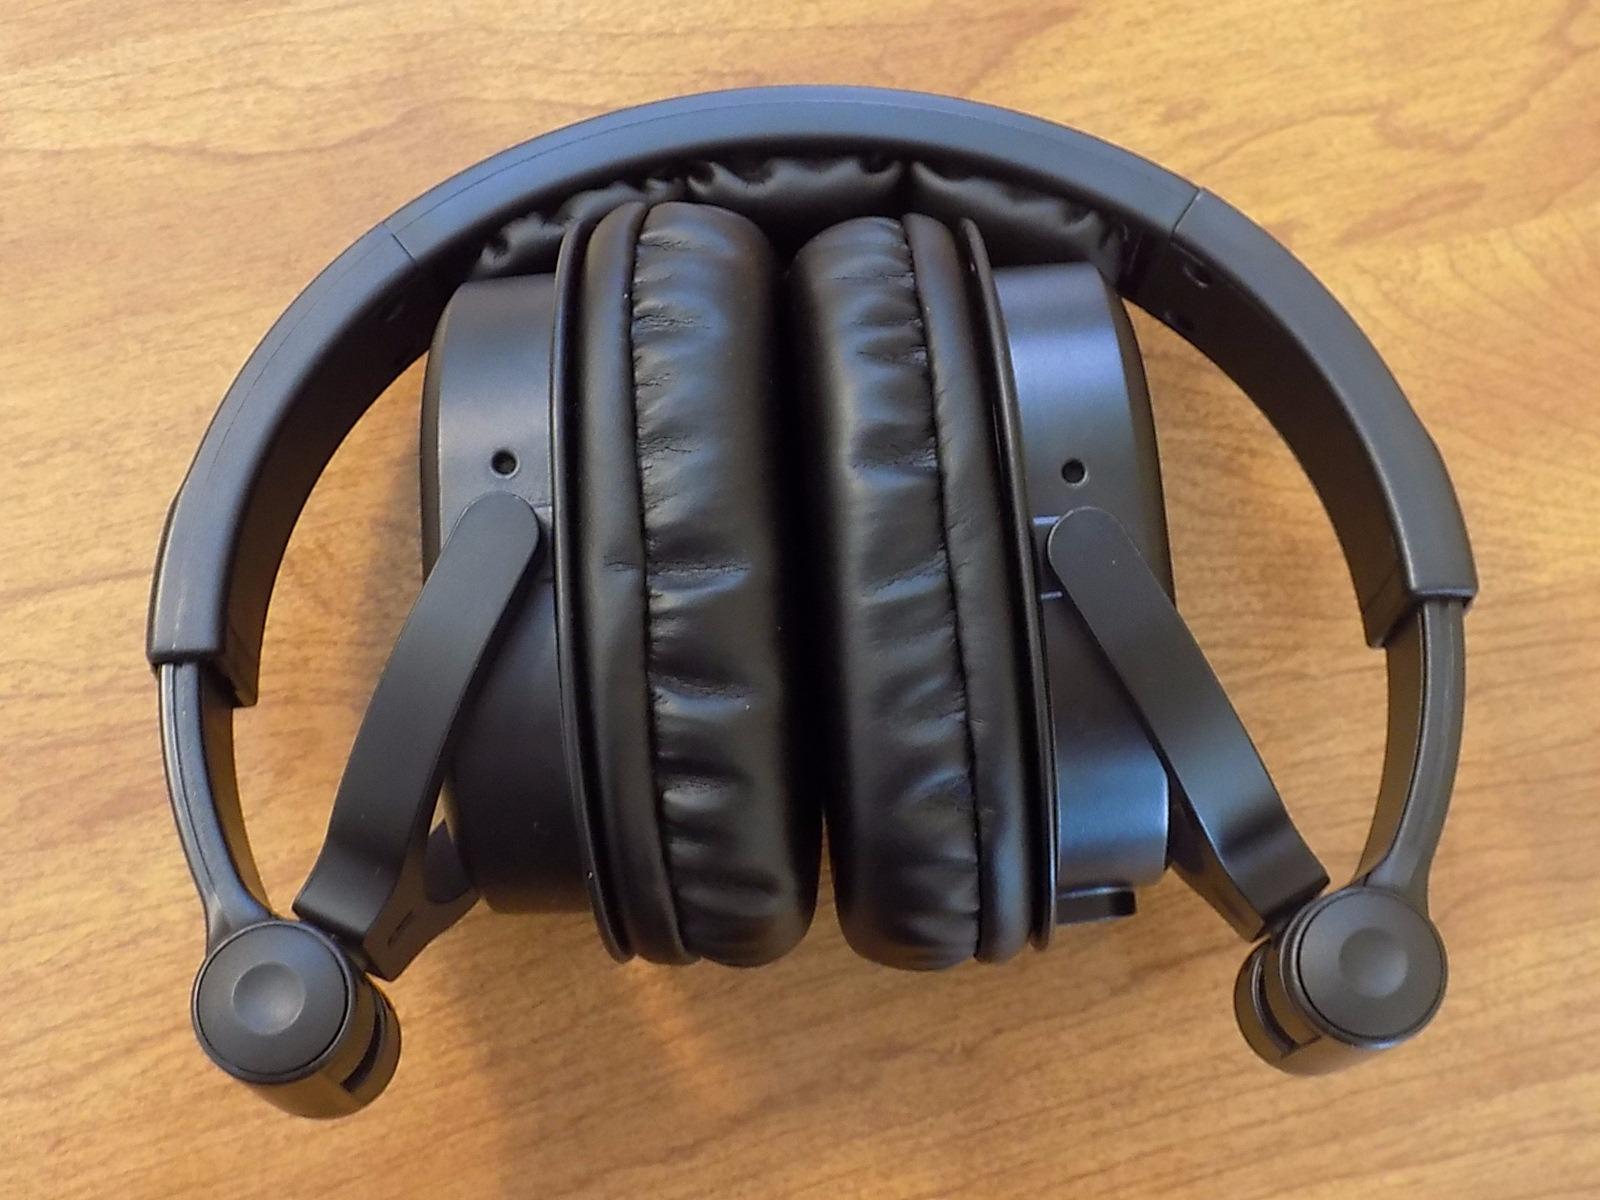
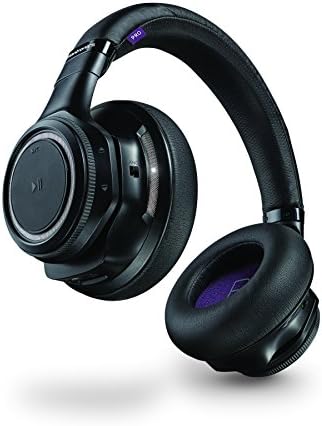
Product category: headphones
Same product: no